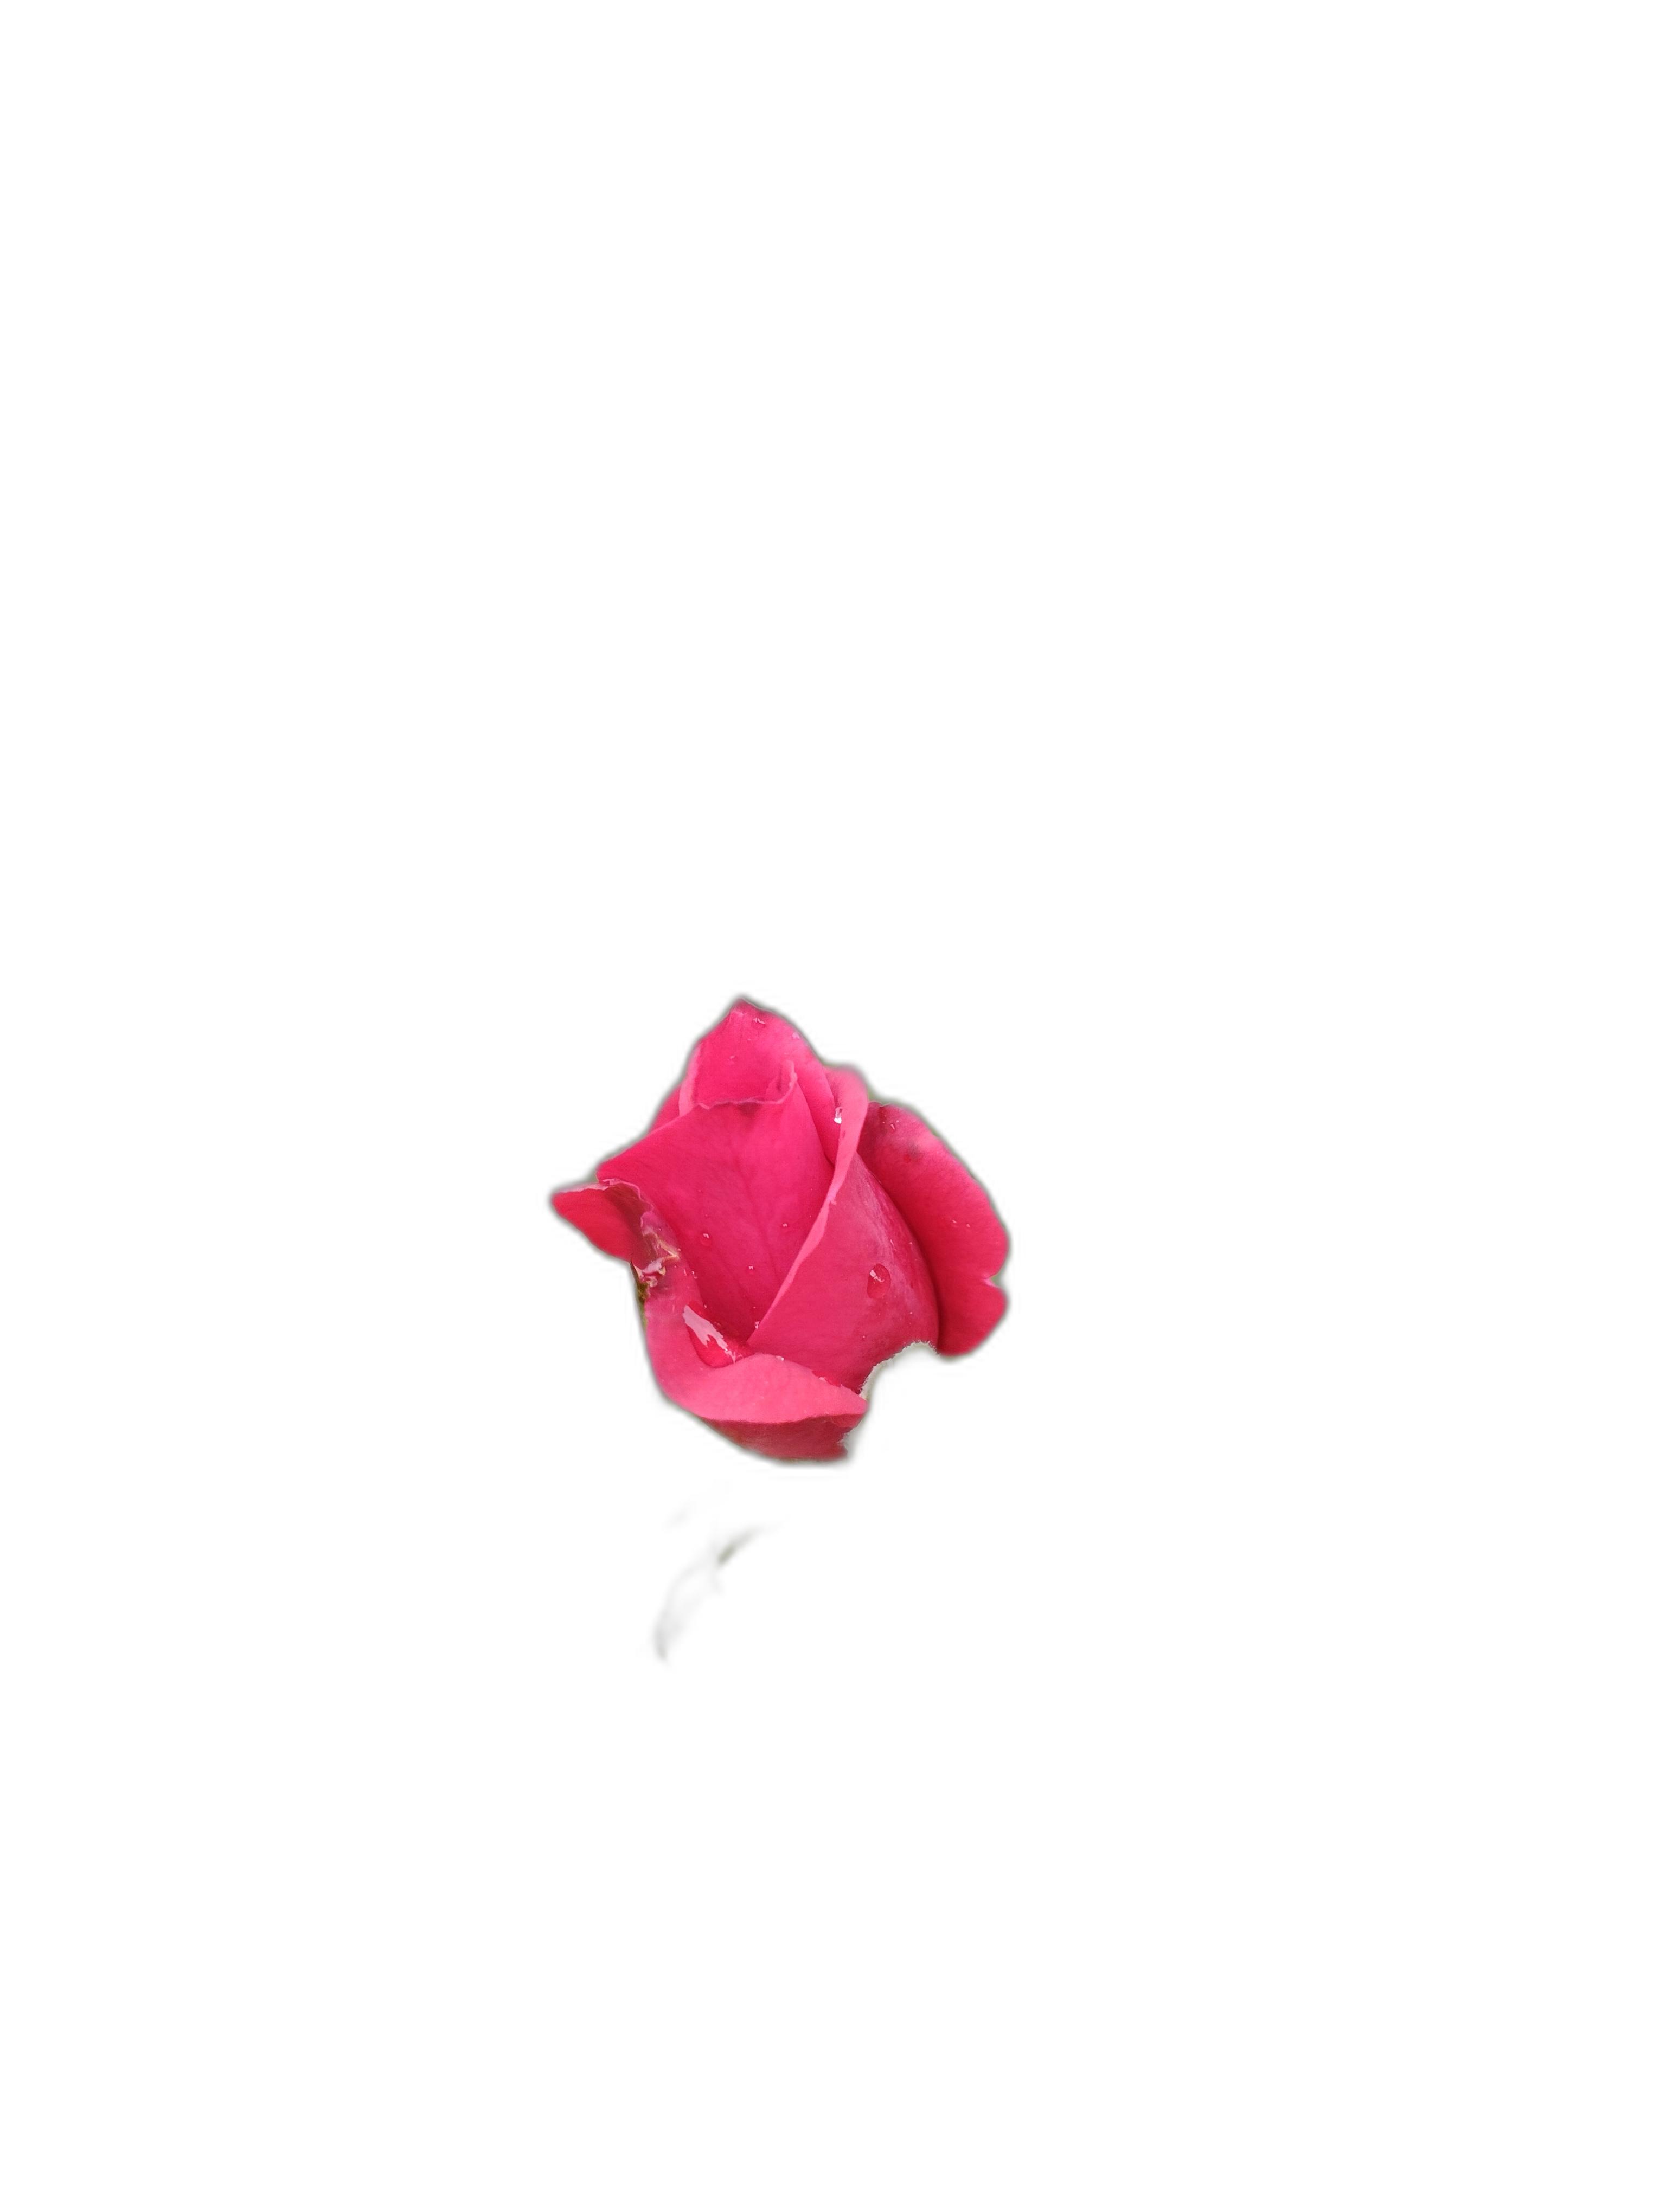
Label: Rose